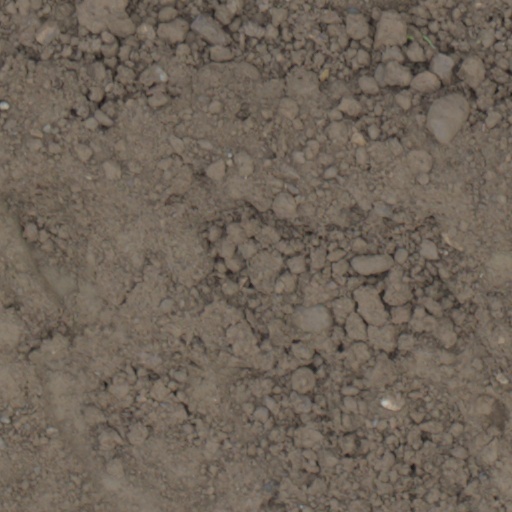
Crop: wheat